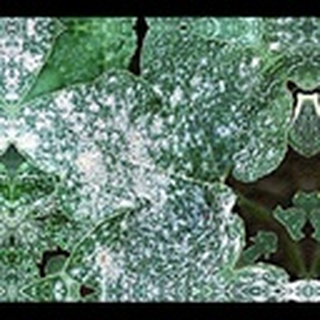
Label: cotton_powdery_mildew